Næsbyholm

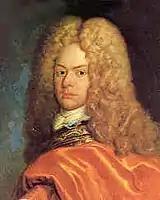
Christian Sigfred von Plessen

Christian Sigfred von Plessen, the younger half-brother of Carl Adolph von Plessen and Christian Ludvig von Plessen, purchased Næsbyholm and Bevelse from Otto Thott's daughters in 1723.